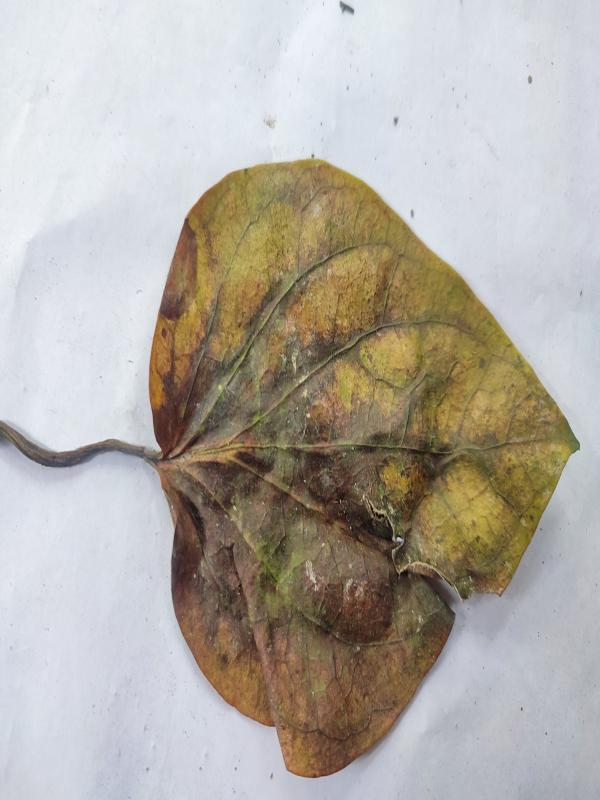
Label: Dried_Leaf